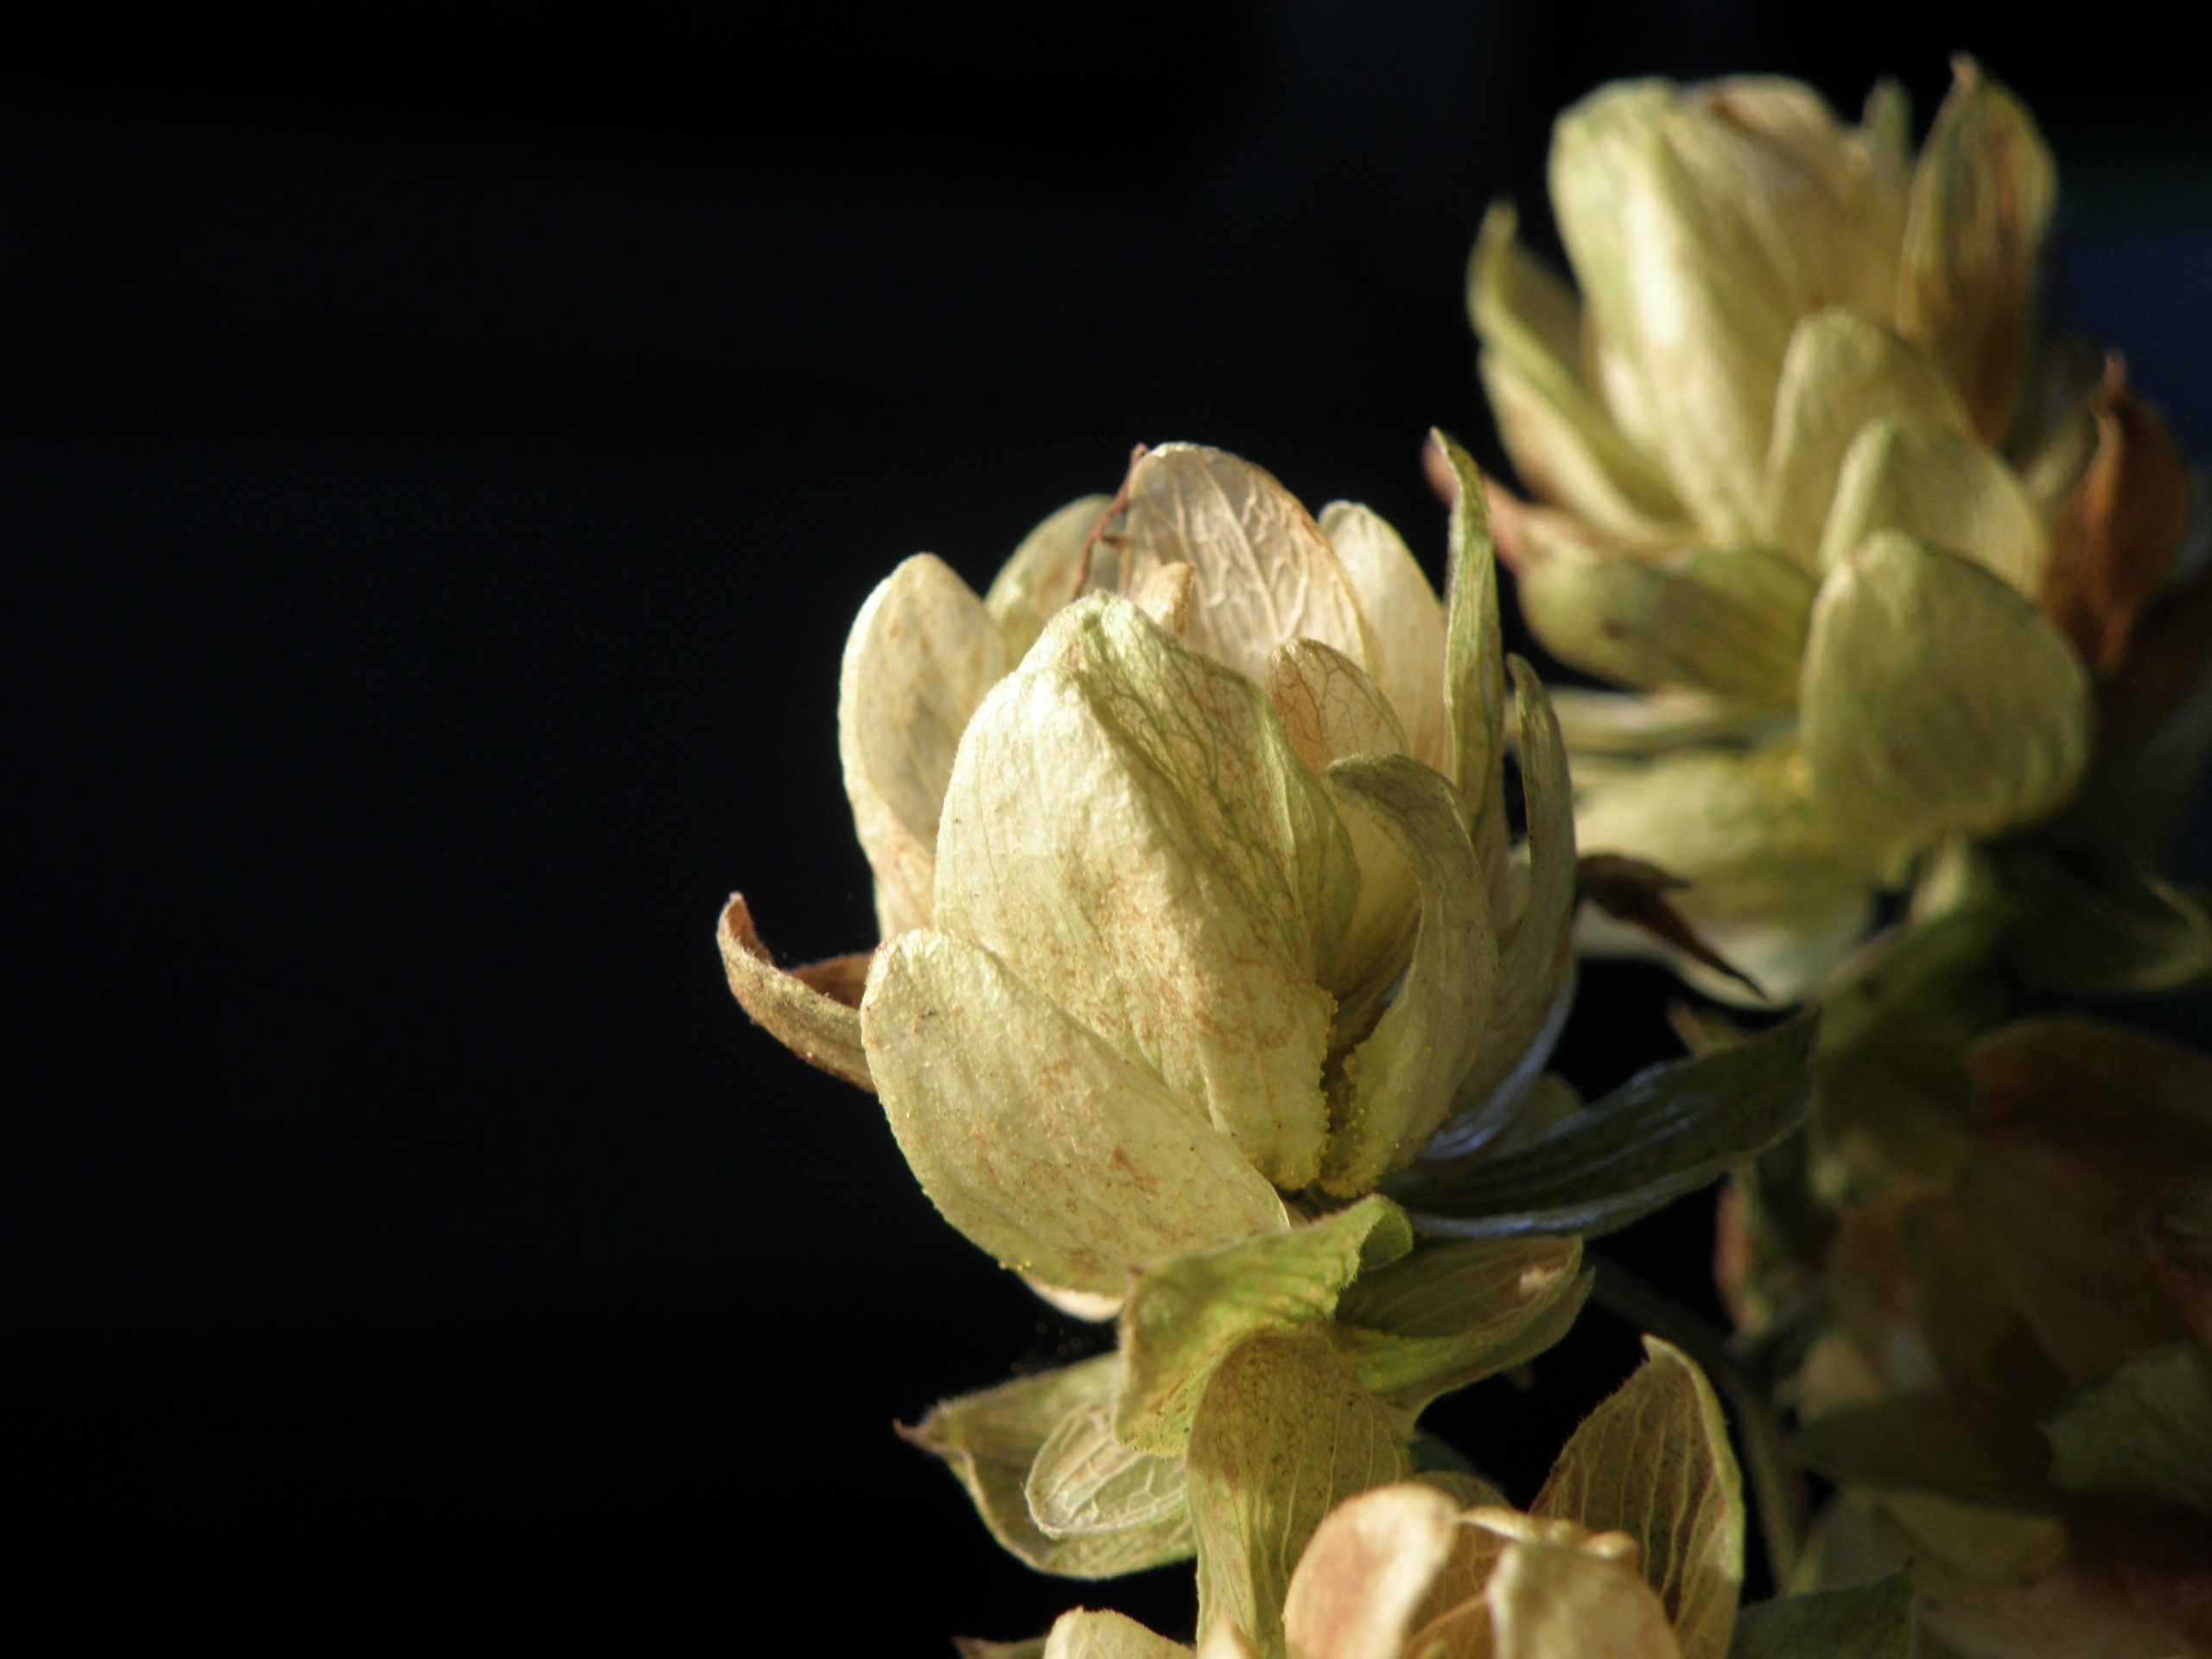
blossom, plant, leaf, flower, petal, produce, botany, yellow, flora, wildflower, close up, fruits, cones, bud, hops, macro photography, flowering plant, humulus, plant stem, land plant